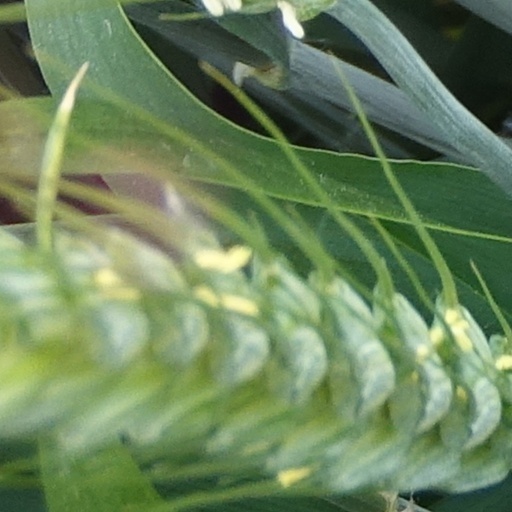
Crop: wheat